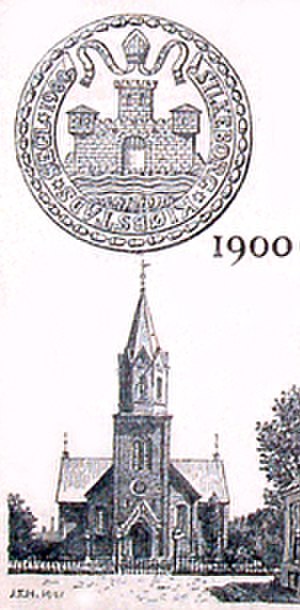
Silkeborg / Historie
Silkeborgs byvåben, 1900